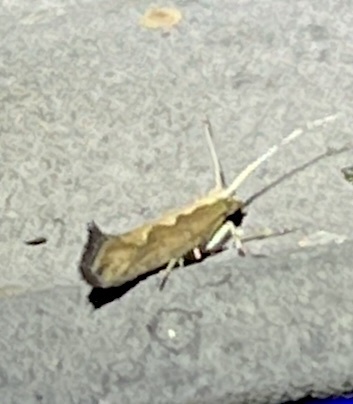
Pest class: diamondback_moth